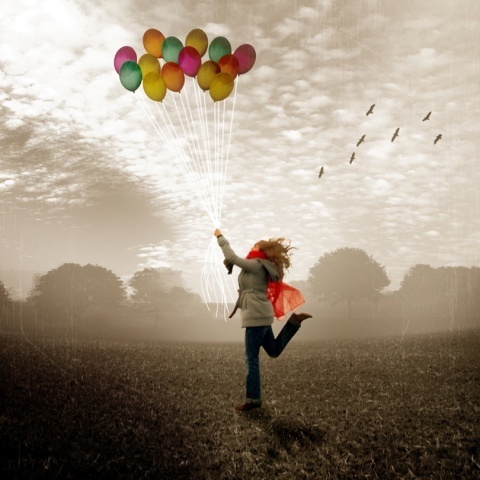
Label: not_food